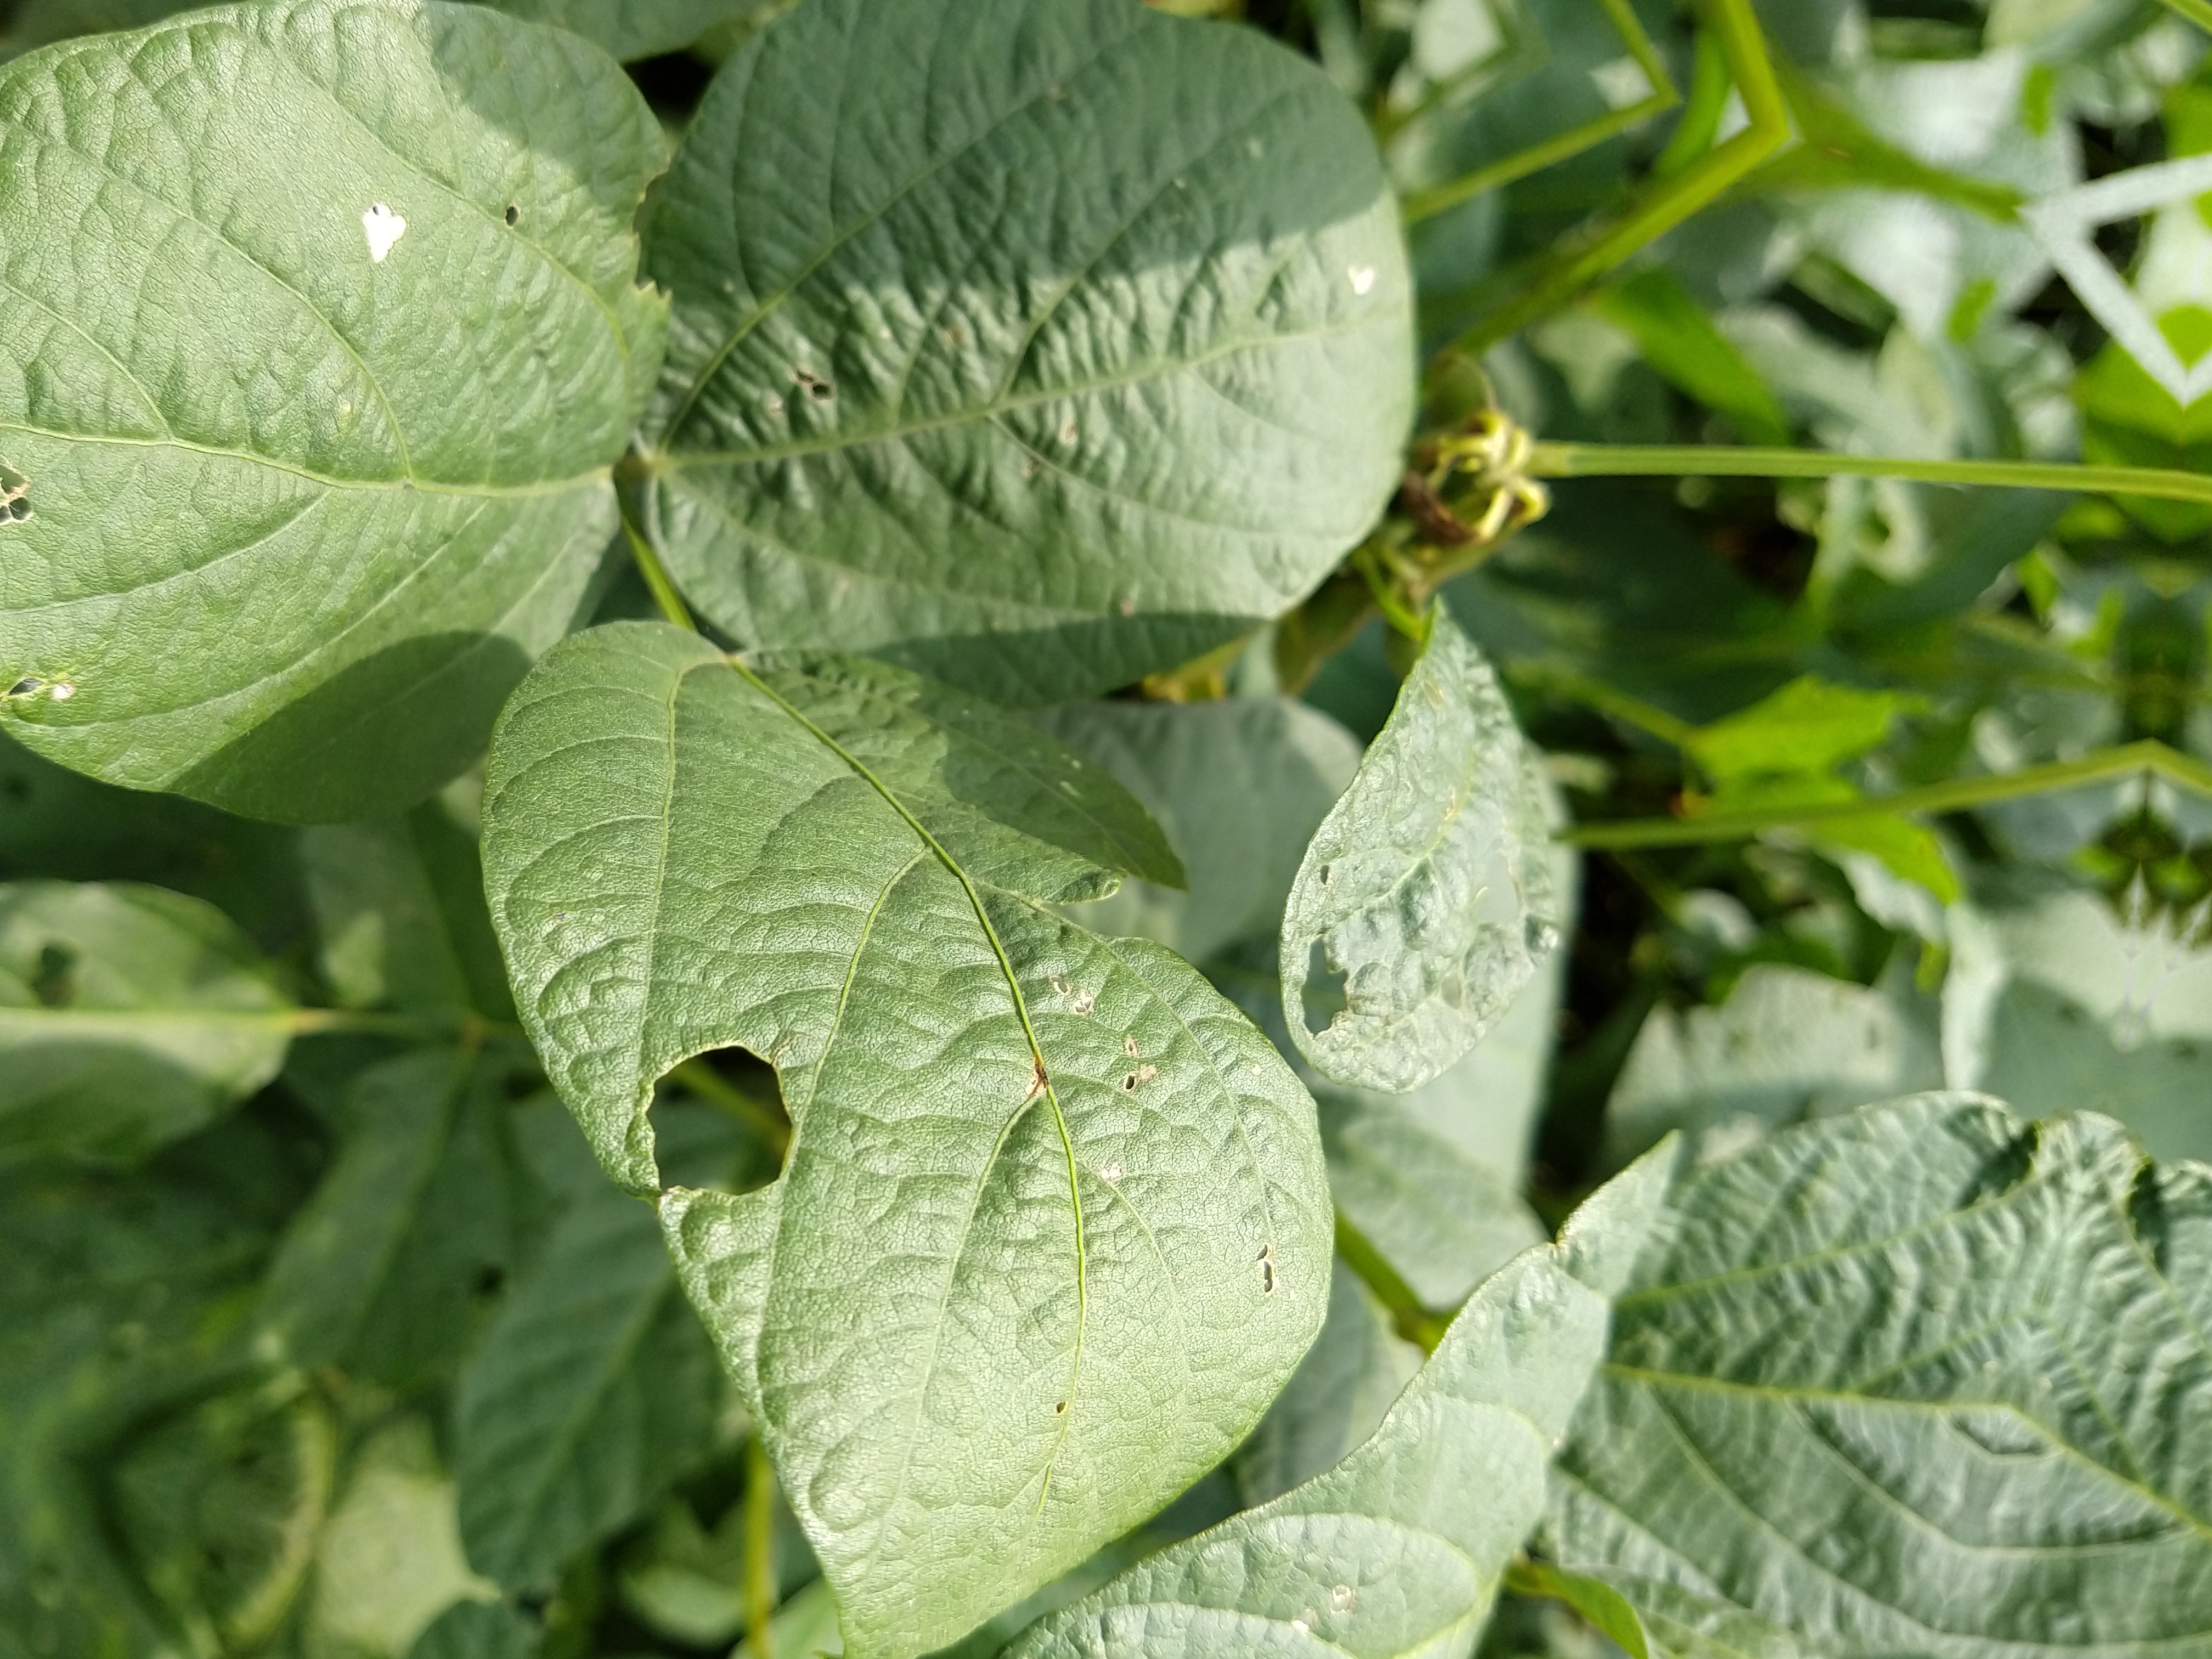
Label: Disease